Gandhari

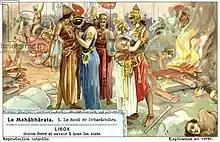
The mourning at Kurukshetra battlefield after the war

As the queen in the Kuru court, Gandhari witnesses many pivotal events leading to the Kurukshetra War, the central plot of the epic. She remains largely silent, like at the weapon display of her sons and the Pandavas. However, Gandhari exerts moral influence in critical moments. For instance, during the infamous dicing match narrated in the "Sabha Parva", she intervenes after Draupadi's attempted disrobing, compelling Dhritarashtra to grant Draupadi a boon that ultimately secures the freedom of the Pandavas.